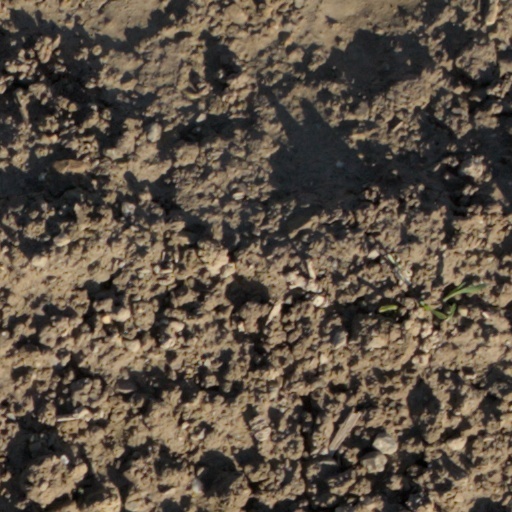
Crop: wheat